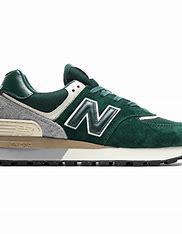
Brand: New
Model: Balance New Balance 574